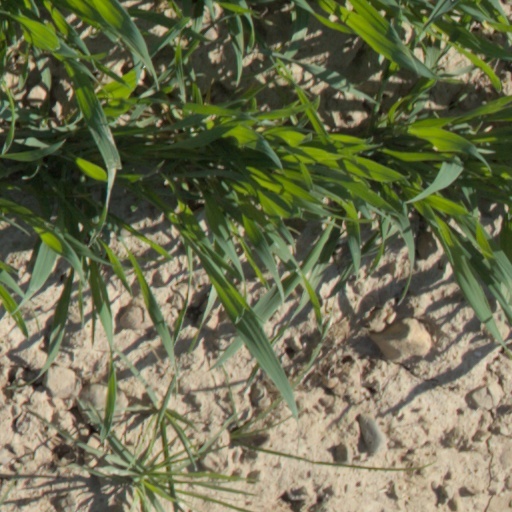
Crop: wheat